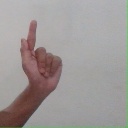
अक्षर: ळ